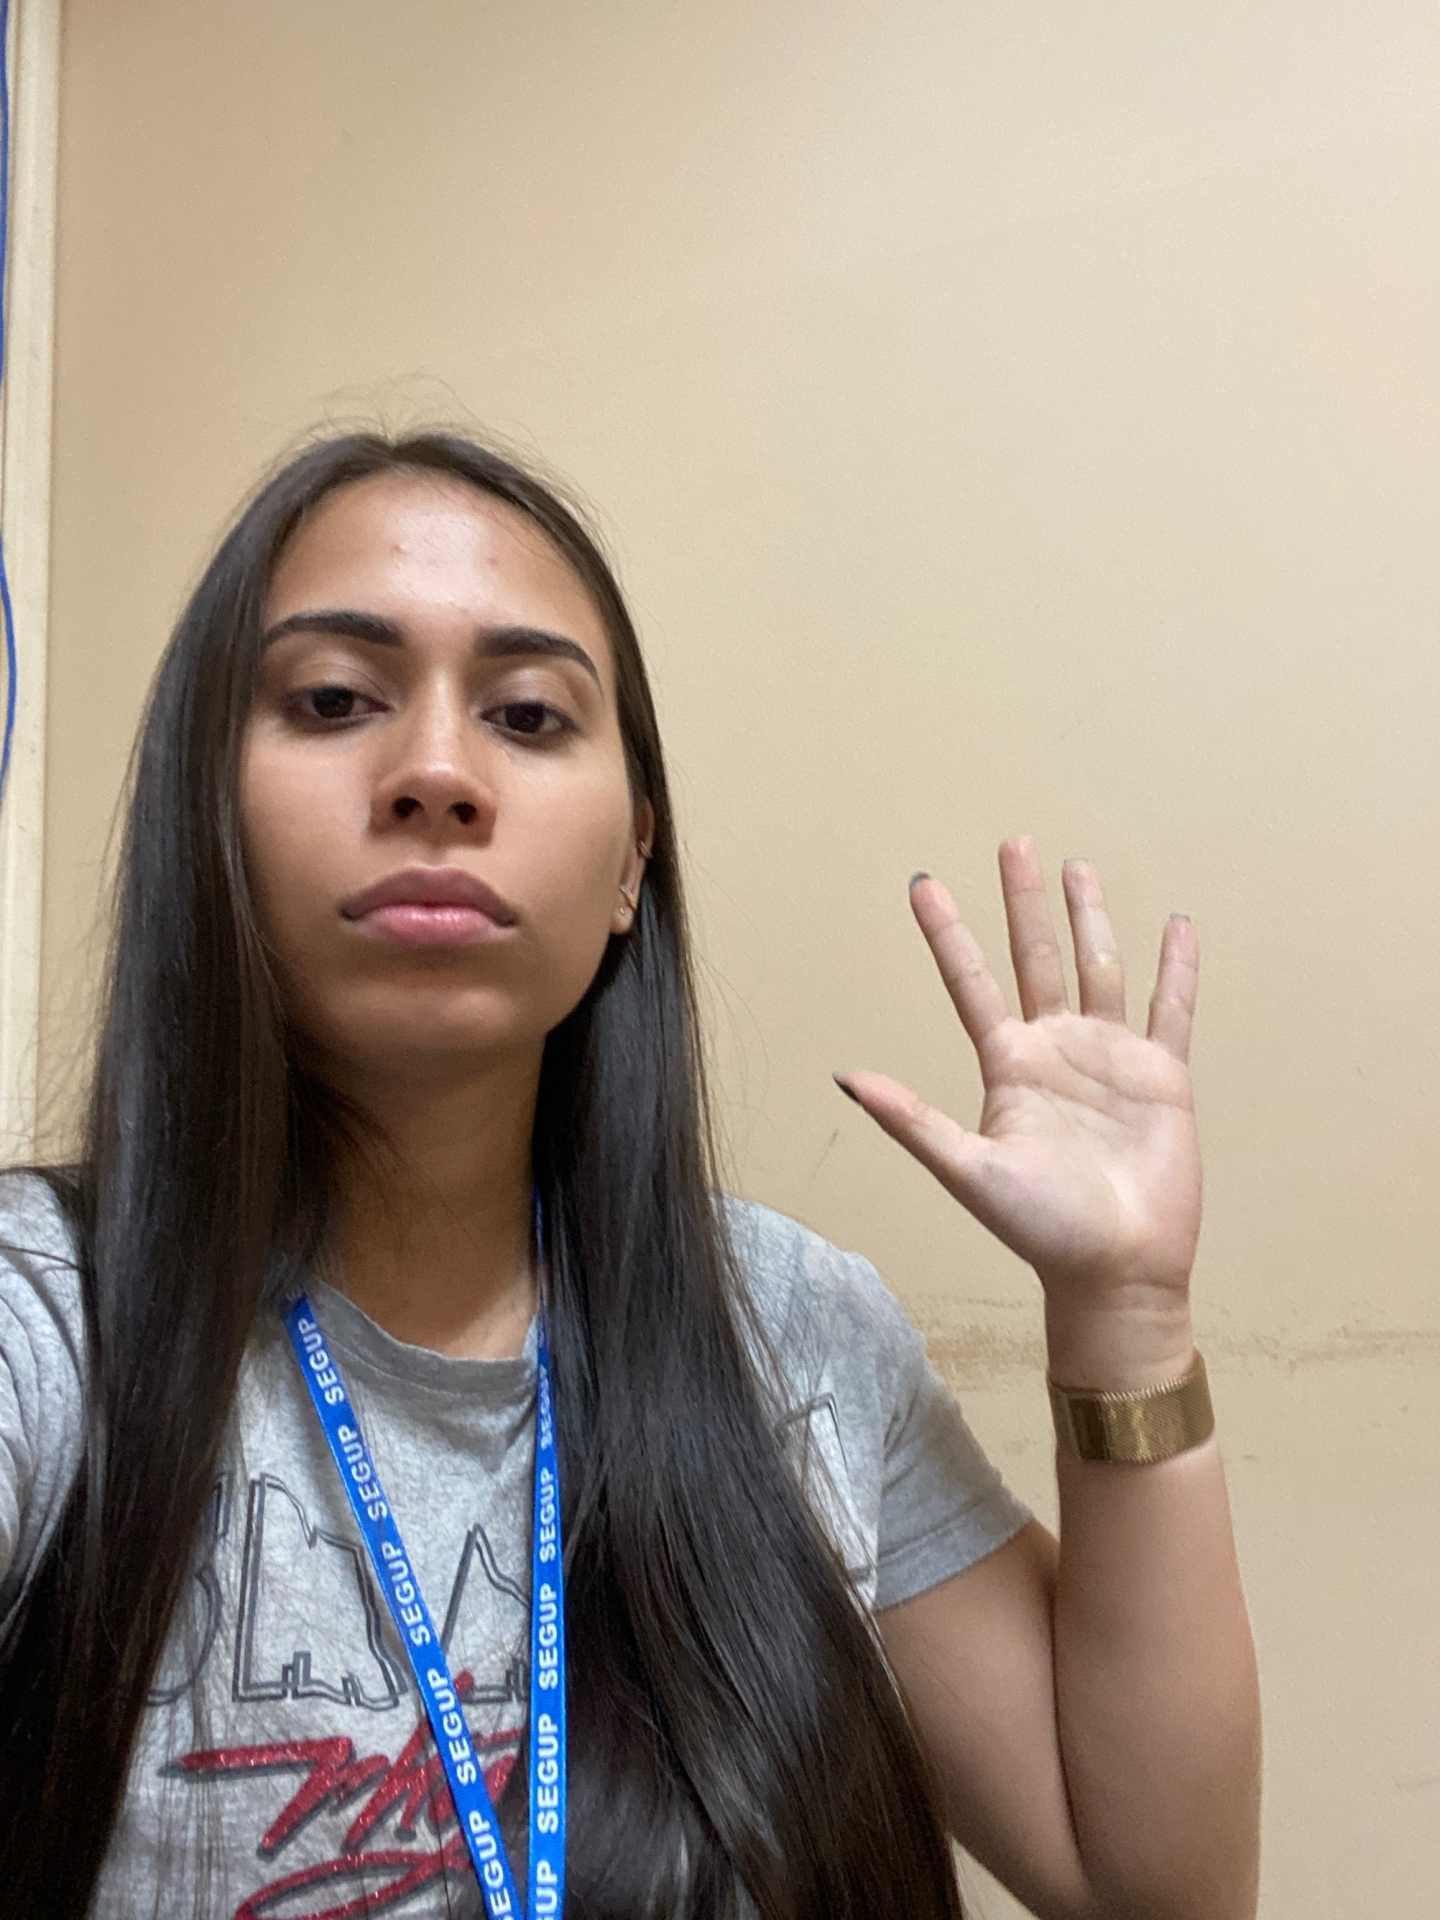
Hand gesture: palm